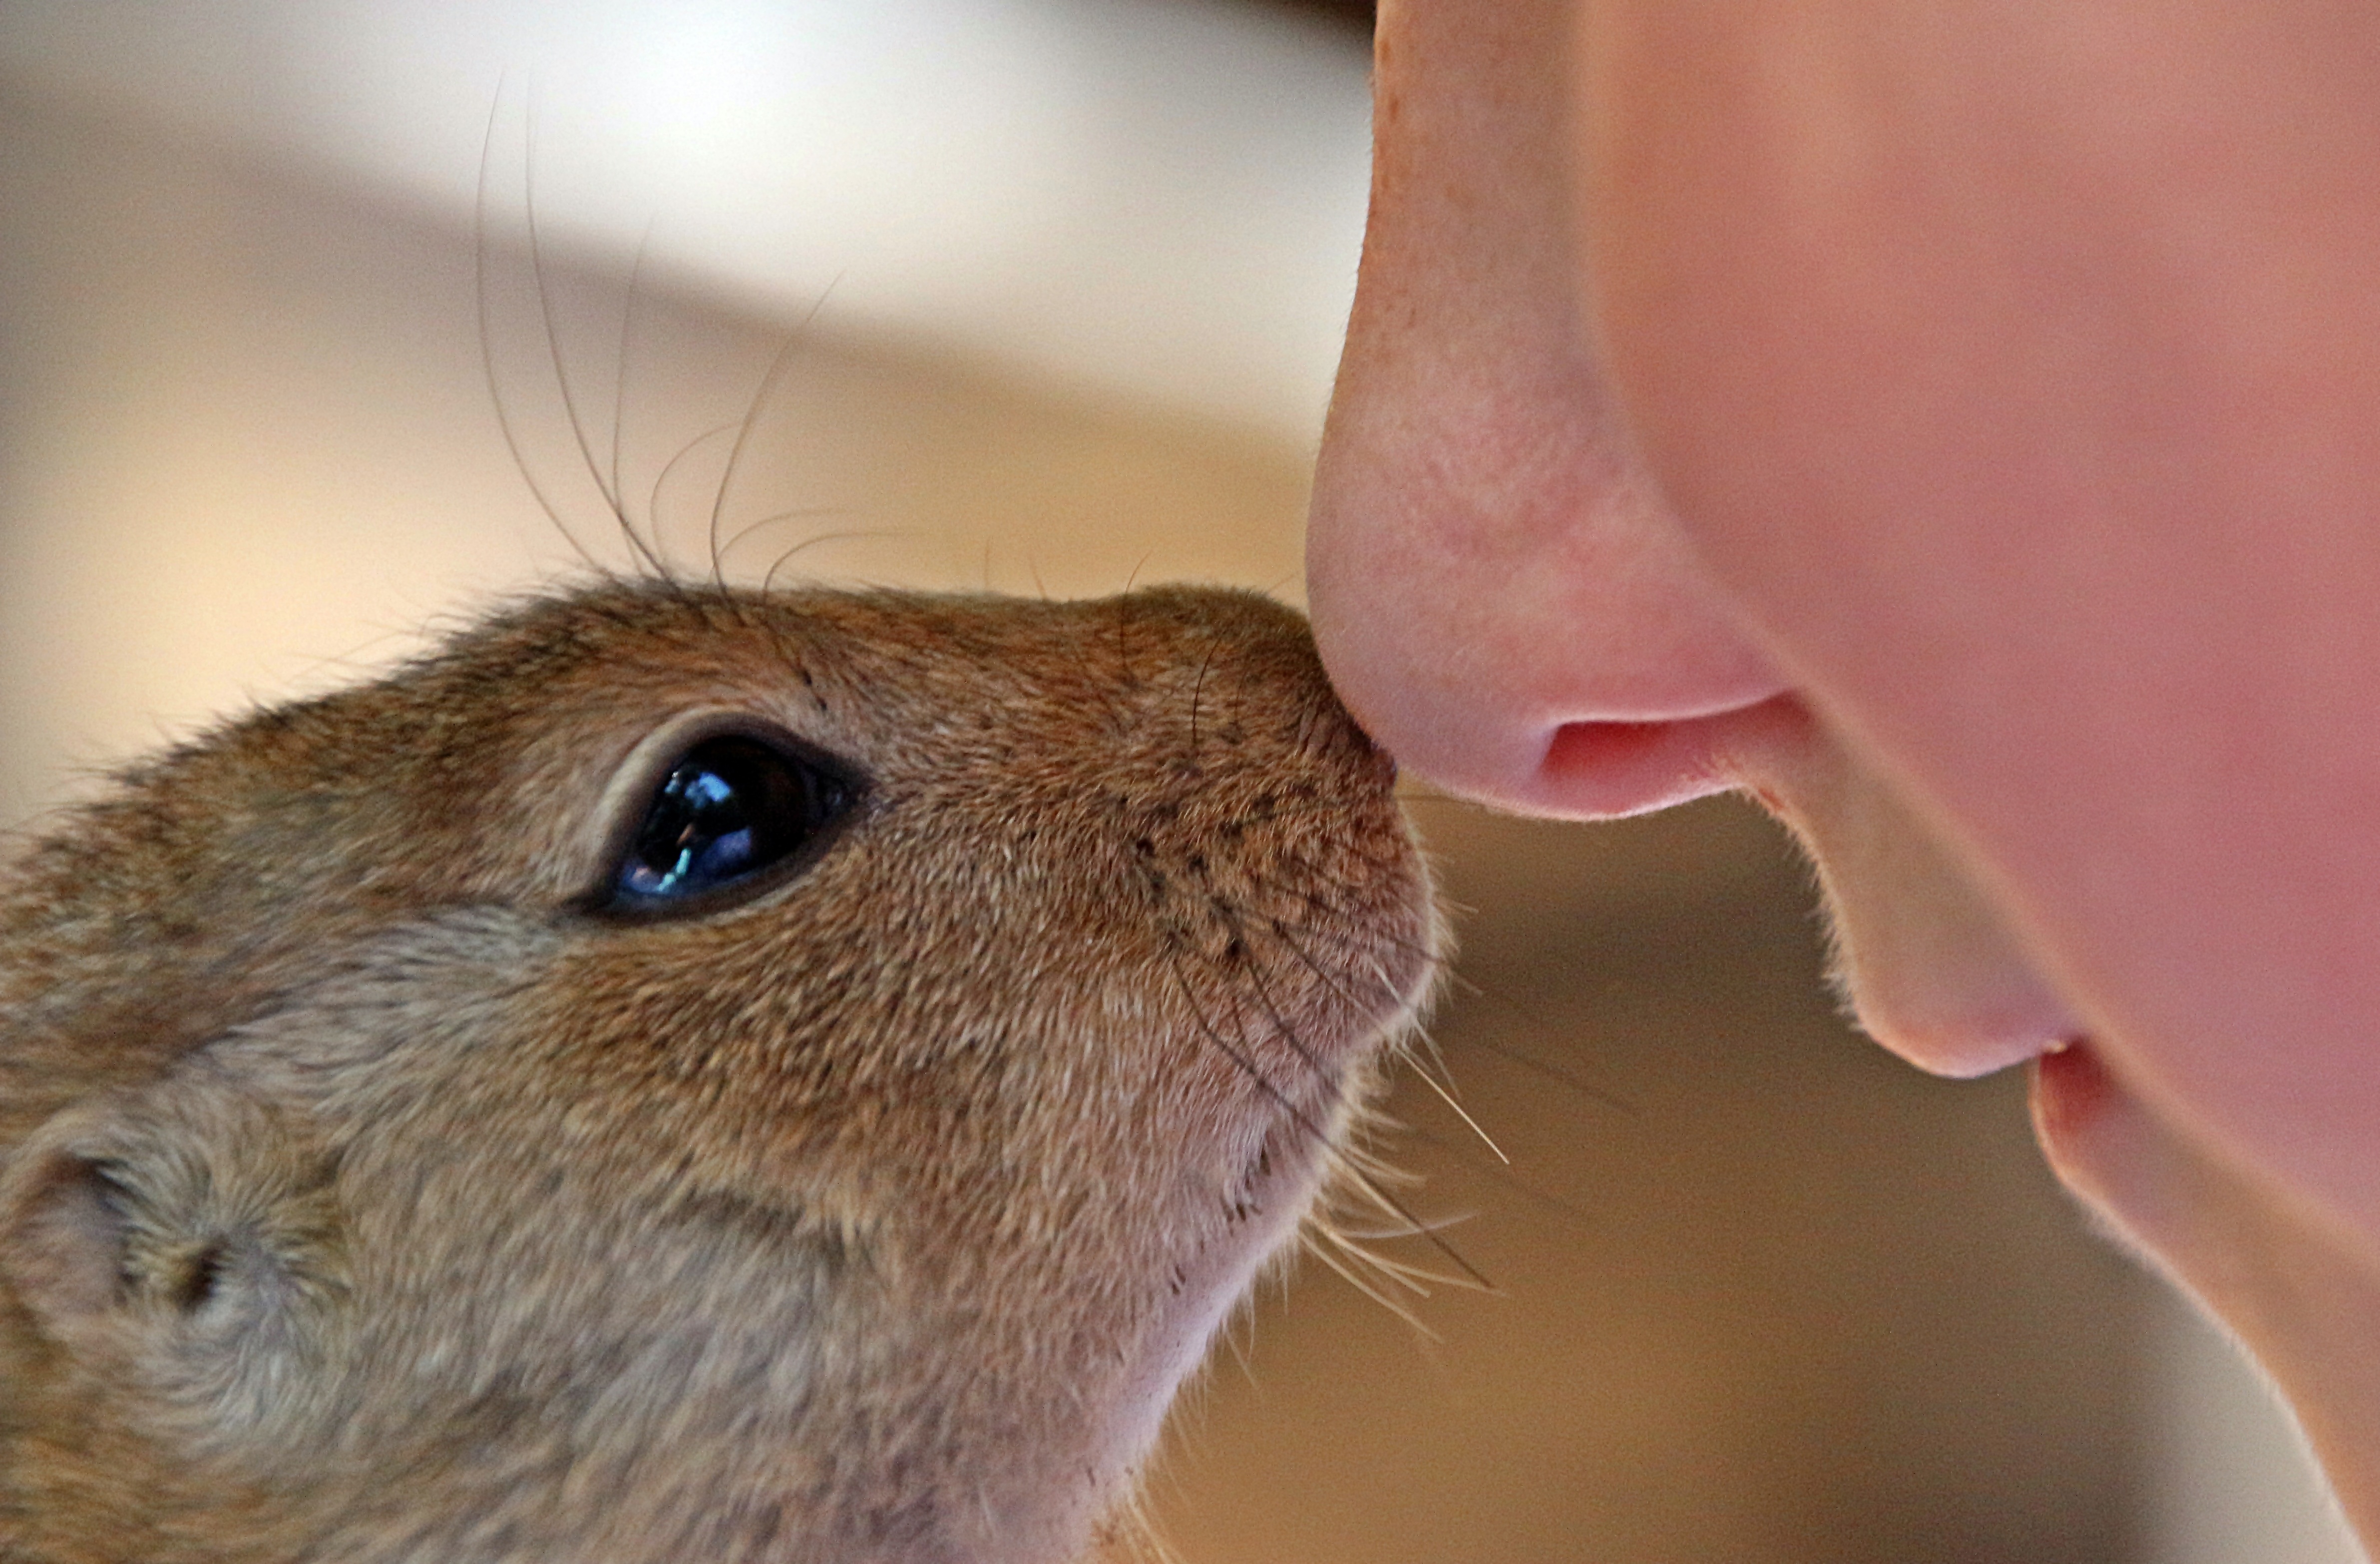
mammal, squirrel, hamster, rodent, fauna, close up, nose, whiskers, affection, cheek, eye, skin, lips, vertebrate, trust, closeness, carefully, prairie dog, love for animals, gerbil, african bush squirrel, paraxerus, african squirrel, child's face, cuddling with animal, pet smell nose, affection between man and animal